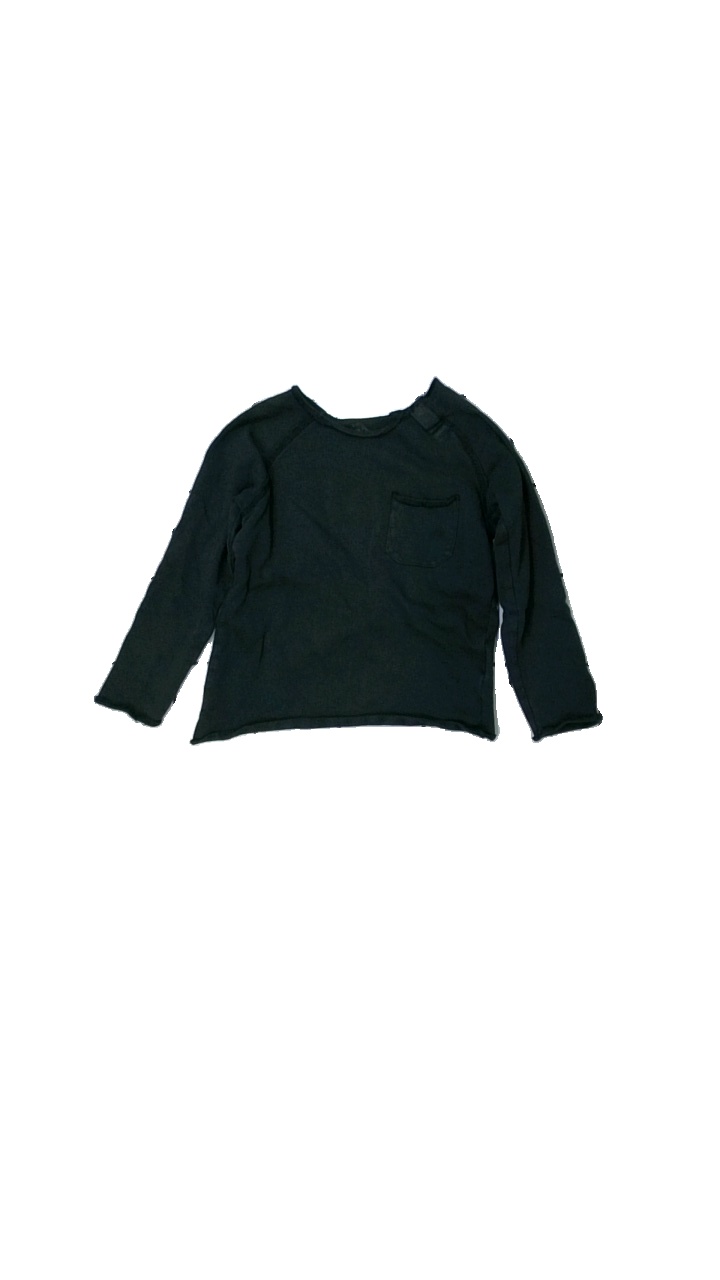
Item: Sweater (Children)
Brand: Lindex
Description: svart tröja med lejon på armarna, trycket sprucket
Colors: Black, Grey
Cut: Regular
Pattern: Animal print
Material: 100% cotton
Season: All
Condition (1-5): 4
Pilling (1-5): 5
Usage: Reuse
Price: <50